Operation Pedestal

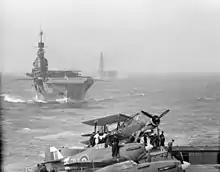

Admiralty planning for Operation Pedestal began in late July 1942, under the direction of Vice-Admiral Neville Syfret, Rear Admirals Lumley Lyster and Harold Burrough and the Naval Staff. Syfret transferred to on 27 July when "Nelson" and returned to Scapa Flow from Freetown, West Africa. Syfret convened a conference on 29 July, for Flag and Commanding Officers of the naval forces for Pedestal at Scapa, to consider the orders for the operation. Several smaller operations were also planned, to be carried out concurrently with Pedestal. The convoy comprised 14 merchant vessels, the most important being "Ohio", the only large, fast tanker available, a US ship loaned to the British, with a British crew. As insurance against the loss of "Ohio" and its of oil, the other ships were to carry fuel in drums. The convoy was to be protected by two battleships, three aircraft carriers, seven cruisers, thirty-two destroyers and seven submarines, the largest escort force yet.